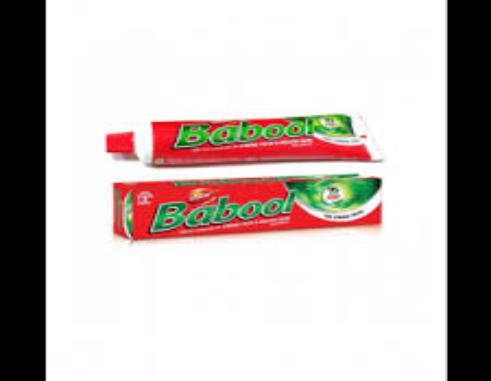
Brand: babool
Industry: Necessities